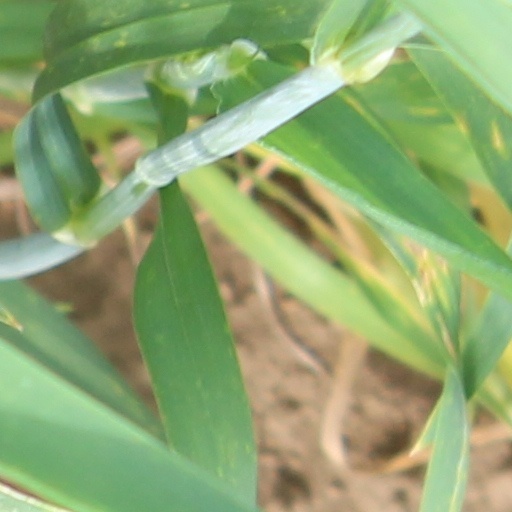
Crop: wheat